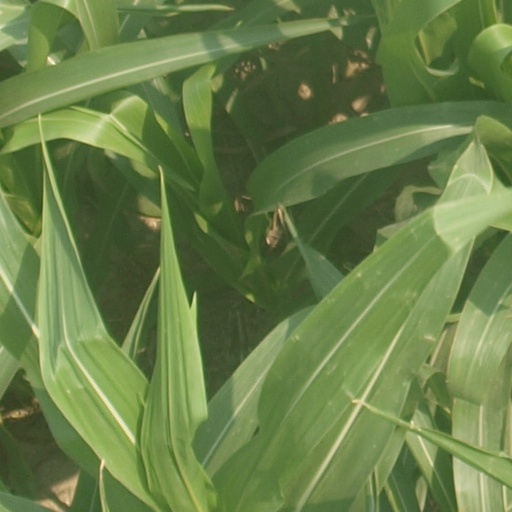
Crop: maize; corn